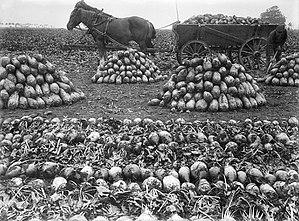
Le cheval en Suède a connu un long déclin au XXᵉ siècle, puis un retour à travers les activités de sport et de loisir, avec une nette féminisation des pratiques. Les courses de trot attelé représentent le principal secteur équestre suédois, avec la particularité d'accueillir des courses de trotteurs à sang chaud ou à sang froid.